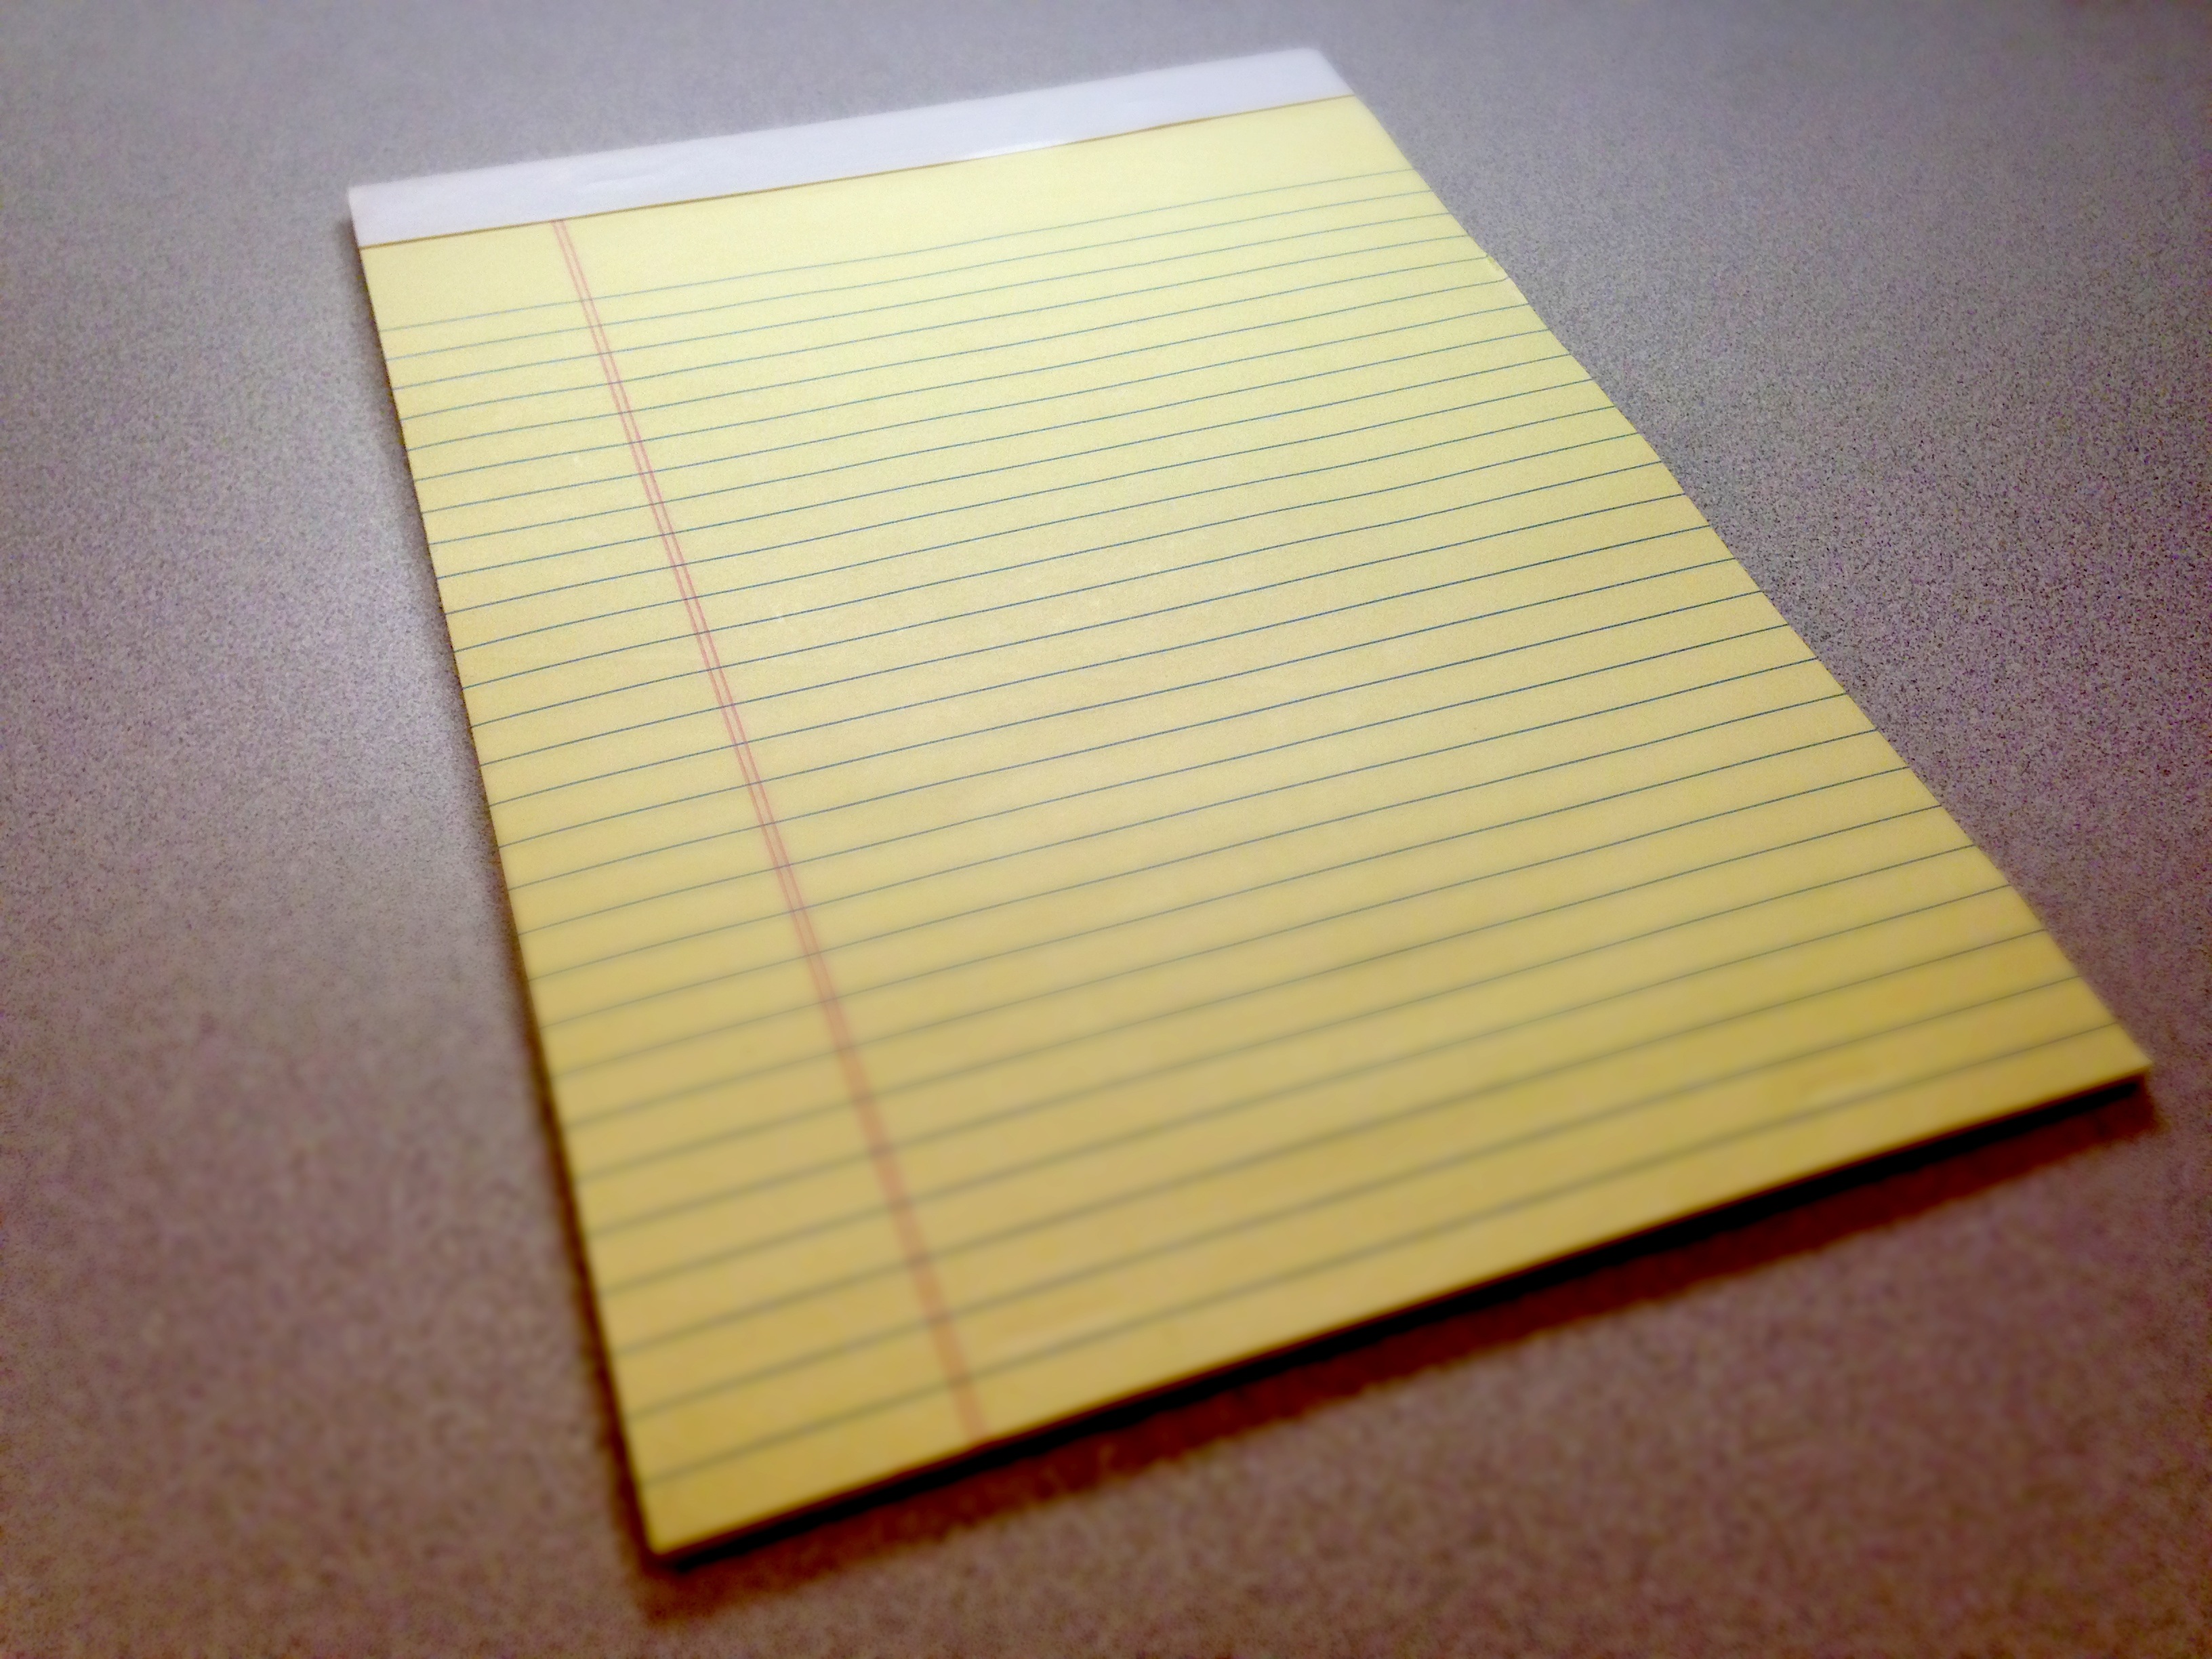
notebook, writing, book, wood, notepad, office, yellow, paper, page, material, note, write, blank, sheet, art, text, message, document, shape, list, notes, pad, lined, legal pad, memo, plywood, notepaper